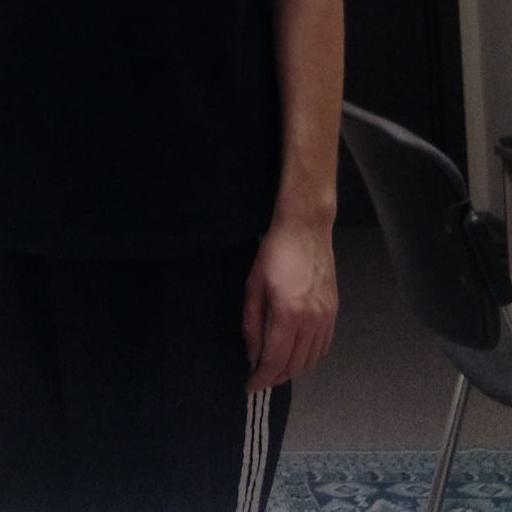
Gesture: no_gesture